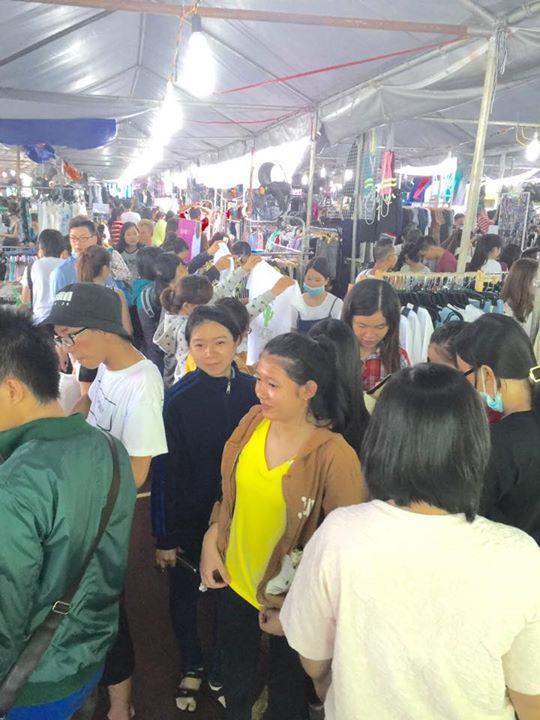
có đông người đang xuất hiện ở trong khu chợ